Battle of Bint Jbeil

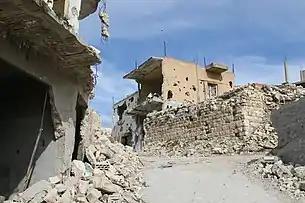
Center of Bint Jbeil after the war

Commander of Northern Command Udi Adam was practically dismissed on 8 August 2006 - after his failure to capture Bint Jbeil - when the Chief of Staff Dan Halutz sent his deputy, Moshe Kaplinsky, to serve as a "coordinator" at Northern Command. Adam resigned from the army a month after the war. The Chief of Staff himself resigned from his post in January 2007 and his deputy Kaplinsky retired from the army in late 2007. Gen. Hirsch became the prime target for the widespread frustration in Israel after the war, having direct responsibility both for the abduction affair and the failures at Bint Jbeil and Ayta ash-Sha'b. He was forced to resign a few months after the war.